Leipzig University

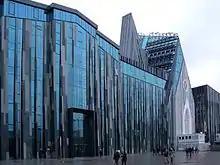
Main building of Leipzig University since 2012, the Augusteum at Augustusplatz

Leipzig University was one of the first German universities to allow women to register as "guest students". At its general assembly in 1873, the thanked the University of Leipzig and Prague for allowing women to attend as guest students. This was the year that the first woman in Germany obtained her JD, Johanna von Evreinov.